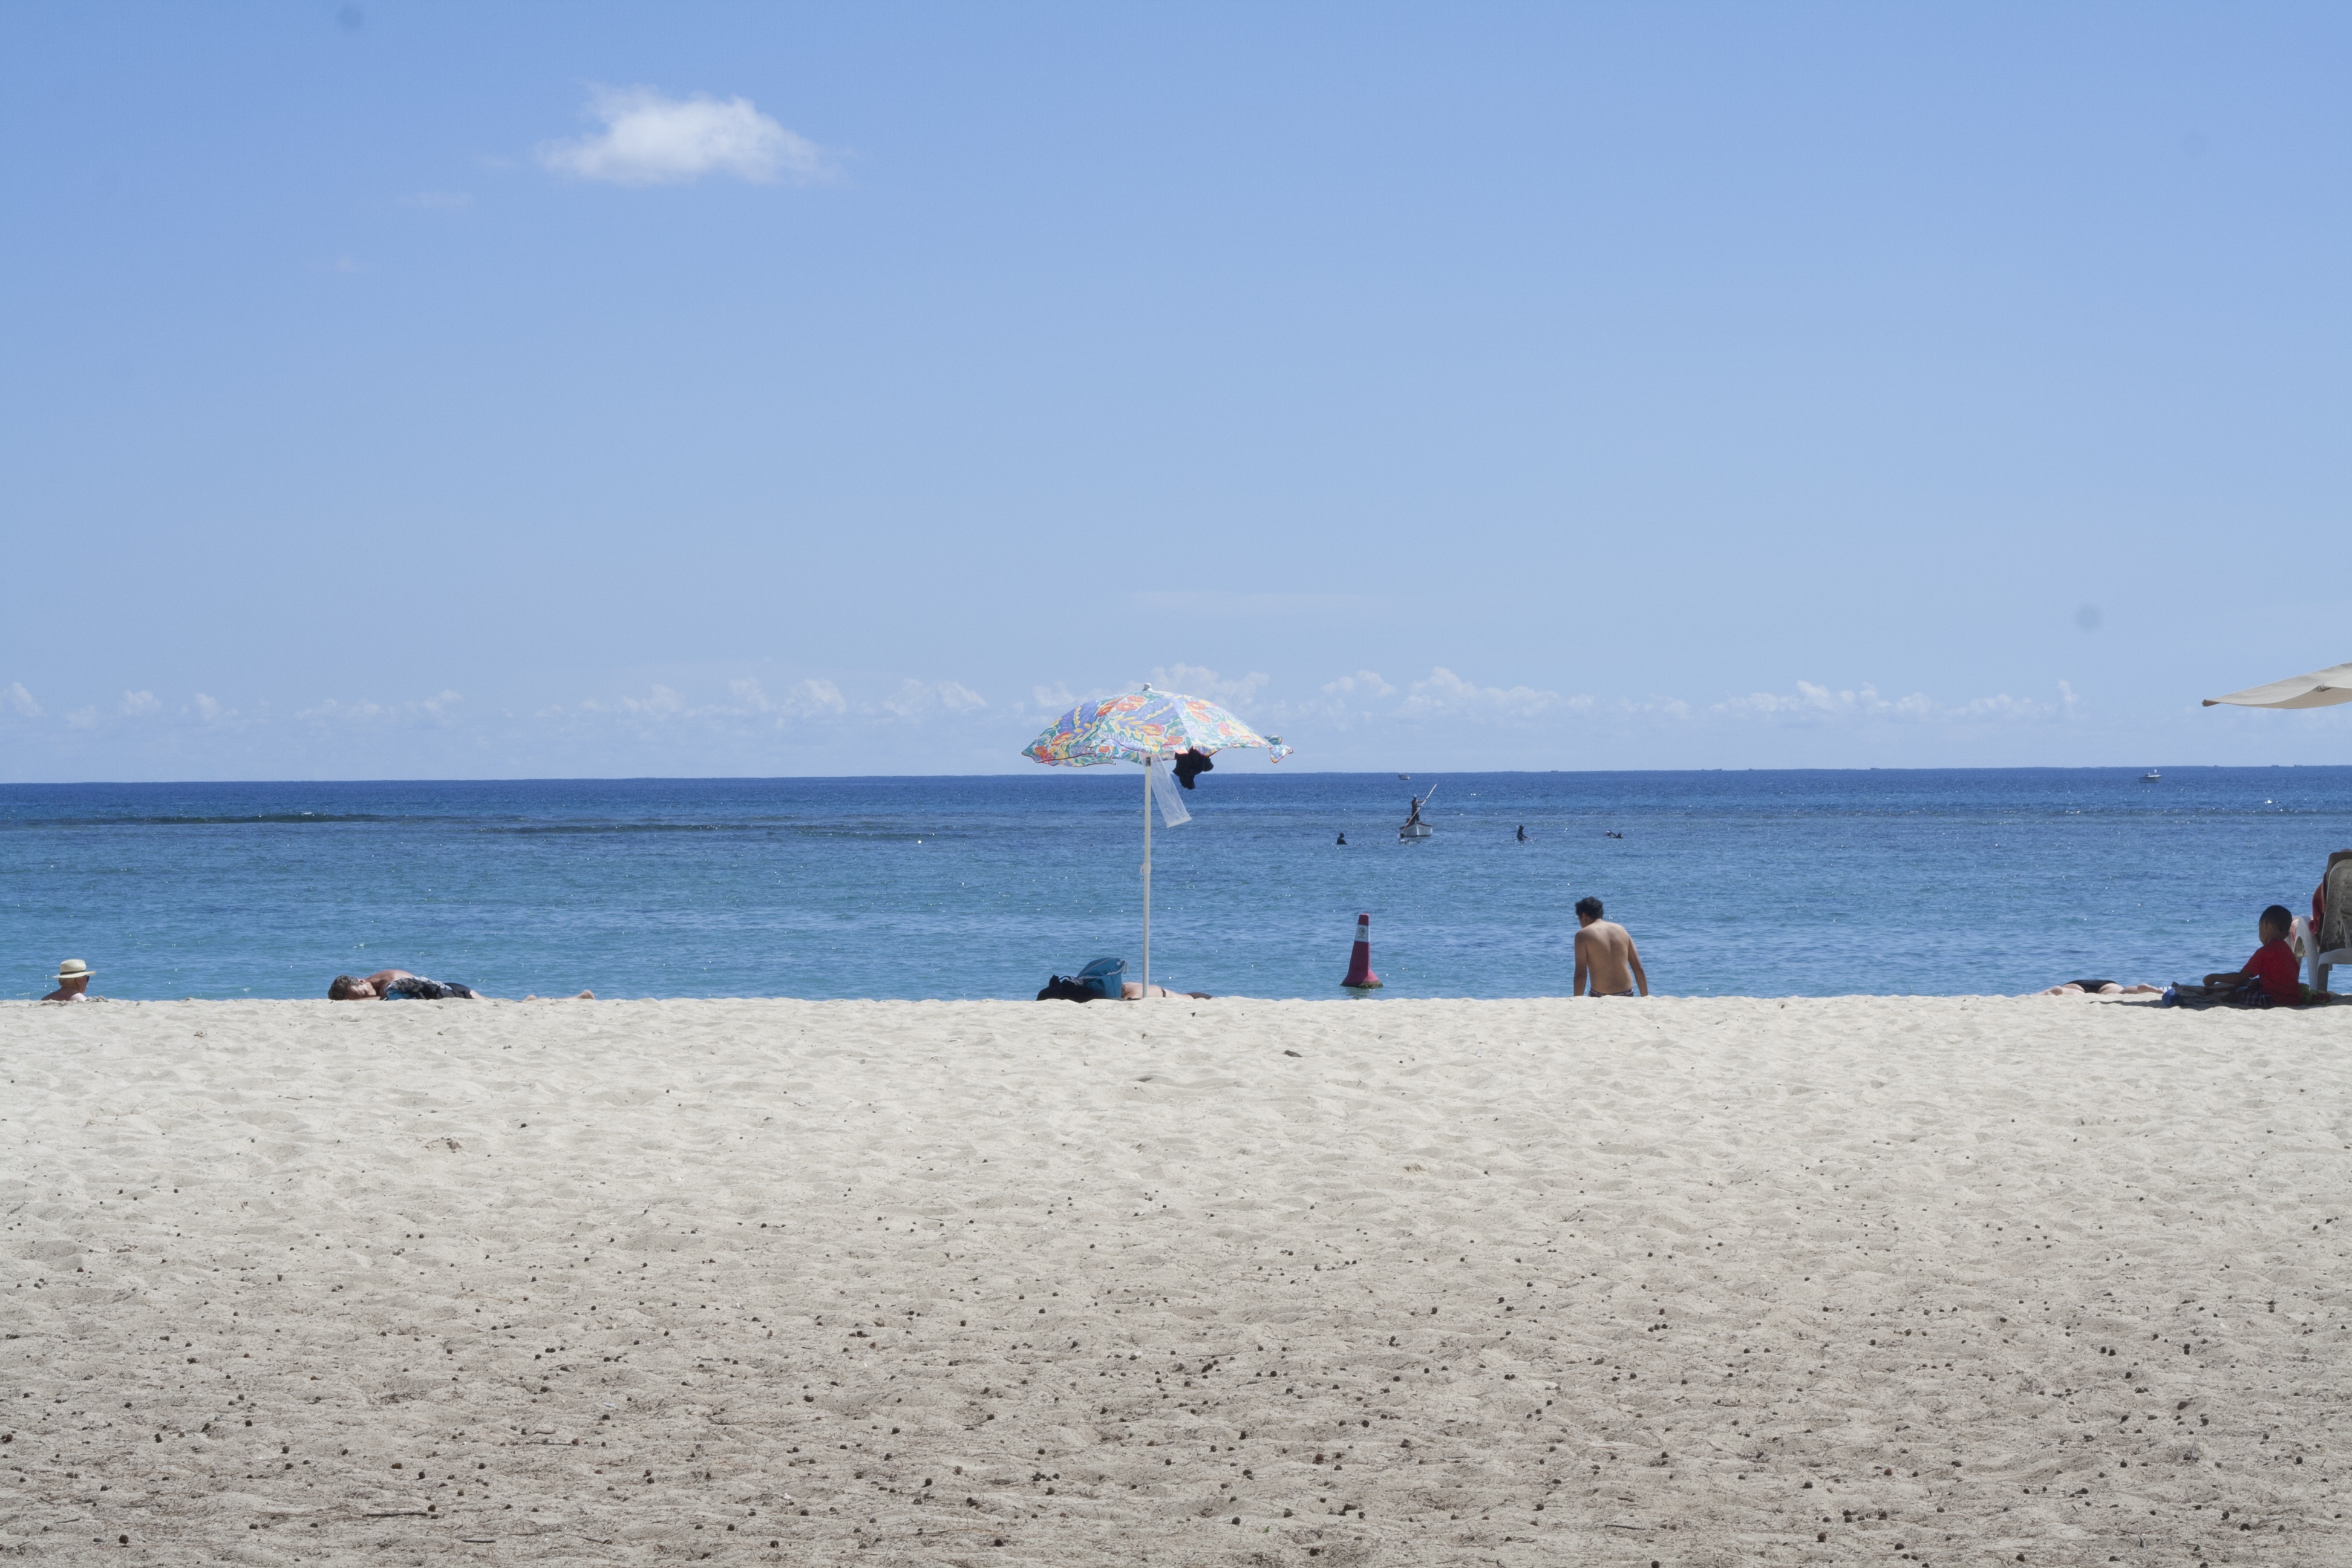
beach, sea, coast, water, sand, ocean, horizon, shore, vacation, bay, body of water, cape, mauritius, sea side, wind wave